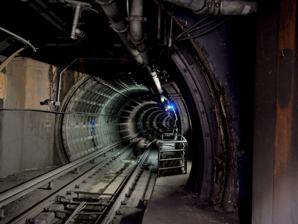
Building: Transbay Tube
Country: United States of America
Year built: 1974
Underwater rail tunnel under San Francisco Bay Transbay Tube View into a bored tunnel towards the direction of the Transbay Tube Overview Line Y Yellow Line B Blue Line G Green Line R Red Line Location San Francisco Bay , California , US Coordinates Oakland portal: 37°48′32″N 122°18′58″W / 37.80889°N 122.31611°W / 37.80889; -122.31611 System Bay Area Rapid Transit Start Embarcadero station , San Francisco End West Oakland station , Oakland Operation Opened September 16, 1974 ( 1974-09-16 ) Owner San Francisco Bay Area Rapid Transit District Character Rapid transit Technical Line length 3.6 mi (5.8 km) No. of tracks 2 Track gauge 5 ft 6 in ( 1,676 mm ) Electrified Third rail , 1 kV DC Operating speed 80 mph (129 km/h) Highest elevation Sea level Lowest elevation 135 ft (41 m) below sea level The Transbay Tube is an underwater rail tunnel that carries Bay Area Rapid Transit 's four transbay lines under San Francisco Bay between the cities of San Francisco and Oakland in California . The tube is 3.6 miles (5.8 km) long, and attaches to twin bored tunnels. The section of rail between the nearest stations (one of which is underground) totals 6 miles (10 km) in length. The tube has a maximum depth of 135 feet (41 m) below sea level. Built using the immersed tube technique, the Transbay tube was constructed on land in 57 sections, transported to the site, and then submerged and fastened to the bottom – primarily by packing its sides with sand and gravel. Opened in 1974, the tunnel was the final segment of the original BART system to open. All BART lines except the Orange Line operate through the Transbay Tube, making it one of the busiest sections of the system in terms of passenger and train traffic. During peak commute times, over 28,000 passengers per hour travel through the tunnel with headways as short as 2.5 minutes. BART trains can reach their highest speeds in the tube, up to 80 miles per hour (129 km/h), although trains typically operate at 70 miles per hour (113 km/h) unless trying to recover from a delay. Conception and construction Early concepts The idea of an underwater rail tunnel traversing San Francisco Bay from Oakland point was suggested by the San Francisco eccentric Emperor Norton in a proclamation that he issued on May 12, 1872. Emperor Norton issued another proclamation on September 17, 1872, threatening to arrest the city leaders of Oakland and San Francisco for neglecting his earlier proclamation. Official consideration to the idea was first given in October 1920 by Major General George Washington Goethals , the builder of the Panama Canal . The alignment of Goethals's proposed tube, from the foot of Market St. to the Oakland mole , was almost exactly the same as today's Transbay Tube. His proposal called for building on bay mud, which anticipated some of the seismic design aspects of the finished Transbay Tube, and was estimated to cost up to US$50,000,000 (equivalent to $854,100,000 in 2023). A competing bridge-and-tunnel proposal was advanced in July 1921 by J. Vipond Davies and Ralph Modjeski , closer to the alignment of a proposed Southern Crossing , between Mission Rock and Potrero Point in San Francisco due east to Alameda . Davies and Modjeski were critical of the ventilation issues that would arise from a long combined automobile and rail tunnel, indirectly endorsing the idea of a dedicated tunnel for electric rail traffic. The Davies and Modjeski proposal was joined by twelve other proposed projects to cross the Bay in October 1921, several of which featured rail service through long tunnels. In 1947, a joint Army-Navy Commission recommended an underwater tube as a means of relieving automobile congestion on the then-ten-year-old Bay Bridge . The recommendation was issued in a report undertaken to determine the feasibility of the Reber Plan . Construction Brochure from November 9, 1969, when a portion of the Tube was open for pedestrian traffic Seismic studies commenced in 1959, including boring and testing programs in 1960 and 1964, and the installation of an earthquake recording system on the Bay floor. The tube's route was modified after preliminary surveys were unable to identify a continuous bedrock profile, requiring more precise boring and probing of the Bay floor. The route was deliberately chosen to avoid bedrock as much as possible so the tube was free to flex, avoiding concentrated bending stresses. Design concepts and route alignment were completed by July 1960. A 1961 report estimated the cost of the Transbay Tube at US$132,720,000 (equivalent to $1,353,210,000 in 2023). Construction was started on the tube in 1965, and the structure was completed after the final section was lowered on April 3, 1969. BART sold commemorative bronzed aluminum coins to mark the placement of the final section. Prior to being fitted out, the tube was opened for visitors to walk through a small portion on November 9, 1969. The tracks and electrification needed for the trains were finished in 1973, and the tube was opened to service on September 16, 1974, five years after the originally-projected completion date, after clearing California Public Utilities Commission concerns regarding the automated dispatch system. The first test run was performed by a train under automatic control on August 10, 1973. Train No. 222 ran from West Oakland to Montgomery Street in seven minutes at 68 to 70 miles per hour (109 to 113 km/h) and returned in six minutes at the full speed of 80 miles per hour (130 km/h), carrying approximately 100 passengers including BART officials, dignitaries and reporters. The tunnel is set in a trench 60 feet (18 m) wide with a gravel foundation 2 feet (0.61 m) deep. Lasers were used to guide the dredging of the trench and the laying of the gravel foundation, maintaining route accuracy of within 3 inches (76 mm) for the trench and 1.8 inches (46 mm) for the foundation. Construction of the trench required dredging 5,600,000 cubic yards (4,300,000 m 3 ) of material from the Bay. The structure is made of 57 individual sections that were built on land at the Bethlehem Steel shipyard on Pier 70 and towed out into the bay by a large catamaran barge . After the steel shell was completed, water-tight bulkheads were fitted and concrete was poured to form the 2.3-foot (0.70 m)-thick interior walls and track bed. They were then floated into place (positioned above where they were to sit), and the barge was tethered to the Bay floor, acting as a temporary tension leg platform. The section was ballasted with 500 short tons (450 t) of gravel before being lowered into a trench packed with soft soil, mud, and gravel for leveling along the Bay's bottom. Once the section was in place, divers connected the section with the sections that had already been placed underwater, the bulkheads between placed sections were removed and a protective layer of sand and gravel was packed against the sides. Cathodic protection was provided to resist corrosive action from the Bay's salt water. The project cost approximately $180 million in 1970 (equivalent to $1.09 billion in 2023 ), with $90 million of that cost being spent on construction, the remainder going towards laying rails, electrification, ventilation and train control systems. Configuration Approximate route of Transbay Tube (shown in yellow). View directed south; Treasure Island in left foreground, San Francisco (Financial District) on the right, and Oakland/Alameda in the left background. (2011) The western terminus of the Tube directly connects to the downtown Market Street subway near the Ferry Building , north of the Bay Bridge. The tube crosses under the western span of the Bay Bridge between the San Francisco Peninsula and Yerba Buena Island , and emerges in Oakland along 7th Street, west of Interstate 880 . The tube has 57 sections; each section ranges from 273 to 336 feet (83 to 102 m) long. The average length of each section is 328 feet (100 m), measured along the tunnels' bore; sections are 48 feet (15 m) wide, 24 feet (7.3 m) high, and weigh approximately 10,000 short tons (9,100 t) each. To conform with the route, 15 tube sections were curved horizontally, 4 were curved vertically, 2 had horizontal and vertical curves, and the remaining 36 sections were straight. Each section of the Tube cost approximately US$1,500,000 (equivalent to $12,460,000 in 2023), based on the US$90,000,000 (equivalent to $747,770,000 in 2023) construction contract. The steel shell is 5 ⁄ 8 inch (16 mm) thick, and has just enough strength to support its own weight and resist hoop stresses; an external consultant, Professor Ralph Brazelton Peck , convinced project engineer Tom Kuesel that thin shells were adequate because the soil loads would naturally form an arch. Typical section of the Transbay Tube The tube consists of two tunnels and a central maintenance/pedestrian gallery. Each tunnel has a bore approximately 17 feet (5.2 m) in diameter, with the track centerline offset 8 inches (200 mm) towards the outside from the bore centerline. The tunnels flank a gallery which contains maintenance and control equipment in the upper gallery, including a pressurized water line for firefighting. Each tunnel has 56 doors opening into the lower gallery, spaced approximately 330 feet (100 m) apart, numbered consecutively from the San Francisco side of the tube. The doors are locked from the gallery side and can be opened inwards (toward the gallery) from the tunnel through emergency hardware. Between doors, the tunnel has narrow 2.5-foot (0.76 m) wide walkways adjacent to the gallery space. The upper section of the gallery space is also used as a duct, moving 300,000 cubic feet per minute (8,500 m 3 /min) of air under forced circulation. The tunnels are vented to the atmosphere at the San Francisco and Oakland ends and are vented to each other (through the upper gallery) with remotely-operated dampers 6 feet (1.8 m) long by 3 feet (0.91 m) high over every third door. Each end of the tube is secured to the vent structures with a patented sliding seismic joint which allows six degrees of freedom (translation along and rotation about three axes). As-designed, the joints allow movement of up to 4.25 inches (108 mm) along the tube's axis and up to 6.75 inches (171 mm) vertically or laterally. A restaurant was constructed atop the San Francisco transition structure (vent) on a pier behind the Ferry Building. The Oakland vent structure is located in the middle of a Port of Oakland container yard. Seismic retrofitting The Transbay Tube has required earthquake retrofitting , both on its exterior and interior. The total cost of seismic retrofits was estimated at US$330,000,000 (equivalent to $532,300,000 in 2023) in 2004. A 1991 study, commissioned at the recommendation of the Governor's Board of Inquiry in the wake of the 1989 Loma Prieta earthquake , found the seismic joints would "likely remain intact and functional after the next earthquake." However, settling of the tube within its trench and the Loma Prieta quake had reduced the allowable movement of the seismic joints to as little as 1.5 inches (38 mm). The 1991 study was followed by a more detailed BART Seismic Vulnerability Study , published in 2002, which concluded the fill packed around the tube might be prone to soil liquefaction during an intense earthquake, which could allow the buoyant hollow tube to break loose from its anchorages or cause movement that would exceed the capacity of the sliding seismic joints. Retrofitting work required the fill to be compacted, to make it denser and less prone to liquefaction. Compaction started in Summer 2006 at the east end of the tube, on property belonging to the Port of Oakland. A 2010 paper concluded the distance the tube would rise due to liquefaction was limited based on model testing of potential liquefaction mechanisms, and questioned the justification for the compaction effort. On the interior of the tube, BART began a major retrofitting initiative in March 2013, which involved installing heavy steel plates at various locations inside the tube that most needed strengthening, to protect them from sideways movement in an earthquake. A vehicle was custom-built to handle the 4-short-ton (3.6 t), 2.5-inch (64 mm) thick plates; once hoisted in place, the plates were bolted to the existing concrete walls and welded together, end-to-end. The contract for US$7,735,000 (equivalent to $10,265,000 in 2023) was awarded to California Engineering Contractors for installation. In order to complete this work during 2013, BART closed one of the two bores of the tube early midweek (Tuesdays, Wednesdays and Thursdays), resulting in delays of 15–20 minutes. The work, originally estimated to last approximately 14 months, was completed by December 2013, after only 8 months of construction. In December 2016, BART awarded a US$267,000,000 (equivalent to $338,970,000 in 2023) contract to perform further seismic retrofitting. In this phase, a new steel liner and higher-capacity pumps would be installed to reduce the possibility of flooding the tube, as the existing pumps would not be adequate in the worst-case seismic event. Work was projected to start in the summer of 2018 and is scheduled to take more than two years to complete. Service through the tube would be reduced or eliminated during the first hour and the last three hours of the service day. Incidents and issues January 1979 fire On January 17, 1979, at approximately 6 p.m., an electrical fire broke out on a San Francisco-bound seven-car train (Train No. 117) as it was passing through the tube. One firefighter (Lt. William Elliott, 50, of the Oakland Fire Department ) was killed by smoke and toxic fume inhalation (generated from burning plastic materials) during the effort to extinguish the blaze. The forty passengers and two BART employees aboard the stricken train were rescued by another train passing in the opposite direction. Poor communication and coordination had hampered the response, and the lessons learned during the fire played a key role in developing National Fire Protection Association transit industry guidelines (NFPA 130, Standard for Fixed Guideway Transit and Passenger Rail Systems ). Cause Figure 1: Cutaway of Transbay Tube, a diagram of the rescue, from NTSB RAR-79-05 The cause of the fire was traced to a damaged third rail collector shoe that caused electrical arcing on Train No. 117. Earlier that day, ten-car Train No. 363 had made an emergency stop in the Transbay Tube while traveling towards San Francisco at approximately 4:30 p.m., reporting smoke and a possible fire. Troubleshooting without an external inspection revealed No. 363 had broken derail bars on the number six and eight cars, and an engaged parking brake on the number nine car. After clearing the derail bar circuits and manually releasing the parking brake, No. 363 was cleared to proceed, and upon reaching the end of the line in Daly City, was taken out of service for inspection. A line switchbox cover had fallen off No. 363 and was resting on the third rail, which was not seen by following trains until it jammed against the third rail coverboard, breaking the collector shoe on No. 117, which caused a short circuit and electrical arcing. The train following No. 363 was dispatched to run in "road manual" mode, where the train is controlled by the onboard operator, rather than by the computerized central control system. That train reported seeing derail bar debris between the tracks near where No. 363 had stopped, but that the tracks were clear and available for service. The train immediately following also ran in "road manual," but subsequent trains were dispatched through the tube in automatic mode, including seven-car No. 117, the tenth train to enter the westbound tube after No. 363; No. 117 had 40 passengers onboard. Response No. 117 came to an emergency stop at 6:06 p.m., about 1.5 miles (2.4 km) into the Transbay Tube, with the operator reporting thick smoke coming from his train. The collector shoe assemblies on the number five and six cars of No. 117 had broken after striking the line switchbox cover which had fallen off No. 363 and jammed into the cover of the third rail. The NTSB later concluded the resulting electrical arcing between the train and the energized third rail ignited components on the car, causing air tanks and suspension airbags to explode on the fifth and sixth cars. Central operations shut down power to the third rail, but restored it 40 seconds later in an effort to uncouple the lead portion of the train from the burning cars. This was unsuccessful, and vent fans were turned on at 6:08 p.m. to attempt to clear the smoke, and the third rail was again powered down at 6:15 p.m. A BART line supervisor who had been riding on the train helped gather passengers in the lead car, including one blind passenger. BART central dispatch attempted to call the Oakland Fire Department, but unintentionally called San Francisco instead at 6:09 p.m. The Oakland Fire Department responded to the West Oakland station, where nine firefighters and two BART policemen boarded Train No. 900 running in "road manual." No. 900 was forced to stop at approximately 1 mile (1.6 km) into the tube to remove an auxiliary box cover and a derail bar from the track, and eventually stopped approximately 200 feet (61 m) behind No. 117, where the train operator reported the third rail was damaged and the rear car was on fire with heavy black smoke. Upon reaching No. 117, the responders became separated, with one policeman and seven firefighters proceeding into the gallery between the tunnels, and the rest forced by the smoke to return to No. 900. However, the group in the gallery had left the door (westbound tunnel exit door #44) open to the tunnel for the others to follow; the returning policeman opened a second door (west #45) while setting up a maintenance telephone to communicate with central dispatch, but was forced by the smoke to abandon that position, leaving that door open as well. Train No. 111, with over 1,000 passengers on board, had been holding at the last San Francisco stop, Embarcadero . At 6:21 p.m., No. 111 moved in automatic mode into the eastbound tunnel, stopping with its rearmost car at eastbound tunnel exit door #43, adjacent to the stricken No. 117. The passengers from No. 117 had been led through the train and out the operator's compartment window in the lead car, then along the smoke-filled westbound tunnel into the gallery via west door #42; they boarded the rescue train (No. 111) through door #43. After the rescued passengers boarded No. 111, firefighters searched No. 117 for any remaining passengers, informing central dispatch at 6:59 p.m. that all passengers had been evacuated. Dispatchers commanded No. 111 to proceed in automatic operation mode to West Oakland to transfer passengers to hospitals. The train quickly accelerated to its top speed of 80 miles per hour (130 km/h) creating pressure in the eastbound tunnel which drew smoke from the westbound tunnel through the open doors (west #44 and #45) into the gallery and the eastbound tunnel (through open eastbound door #43), completely filling the 670 ft-long (200 m) gallery between doors #43 and #45. By this time, 10 more firefighters and a lieutenant had responded, entering the gallery through the Oakland vent structure; having encountered smoke on their walk in, they had donned portable air masks with 30-minute supplies, they reached the gallery between doors #44 and #45 just as No. 111 departed, rapidly filling the gallery with thick smoke. The tunnel exit doors are locked from the gallery side and require a key to open; with smoke filling the gallery, the keyholes were obscured and the firefighters were unable to evacuate to the eastbound tunnel. The firefighters began to make their way eastward in the gallery as a single-file human chain, through thick smoke. By the time they reached the area of door #51, their portable air masks were starting to run low, and Lt. William Elliott began to have trouble, requiring assistance from his fellow firefighters. At 7:09 p.m., a firefighter called for help from a phone box and upon reaching a clear section of the tunnel, train No. 377 was dispatched from West Oakland in "road manual" to rescue the firefighters; the train operator moved with passengers on board because she assumed the cause of the delay had been resolved. After the rescue train returned to West Oakland at approximately 8:10 p.m., the firefighters were taken to area hospitals for treatment. Elliott had exhausted his oxygen supply, and died of smoke inhalation and cyanide poisoning. Aftermath The response was delayed in part because of the coordination between BART central dispatch and the two cities' respective fire departments. San Francisco called BART central back at 6:19 p.m., but were advised that Oakland had already responded. Meanwhile, Oakland called San Francisco at 6:32 p.m. to advise them a train was on fire in the tunnel, so San Francisco dispatched a team to wait at Embarcadero at 6:36 p.m., but the San Francisco units did not proceed until 7:52 p.m. and did not arrive until 8:15 p.m. because of the difficulty in obtaining information from either Oakland or BART. The fire initially was declared under control at 10:45 p.m., although the fires were not yet fully extinguished; a final declaration of control was made at 1:31 a.m. on January 18. Later that day, at approximately 6 p.m., Oakland firefighters responded to flare-up in the gutted train at BART's storage yard. BART would spend US$1,100,000 (equivalent to $4,620,000 in 2023) in tube repairs and safety improvements on top of losing US$1,000,000 (equivalent to $4,200,000 in 2023) in revenue due to the loss of tube service. Train No. 363 sustained damage to its second, fifth, sixth, eight, and ninth cars. The line switch box cover was missing from the fifth car, and the sixth and eighth cars had broken derail bars. No. 117 had smoke damage to the interior of its first three cars; the fourth car was damaged by smoke and fire, and the fifth, sixth, and seventh cars were destroyed in the fire. No. 900 sustained heat damage to the first car, and all ten cars sustained smoke damage. The tunnel sustained heat damage in the vicinity of the fire; portions of the ceiling concrete had spalled and exposed the reinforcing steel, overhead cables were destroyed, and the steel handrail between doors #43 and #44 had been warped by the heat. The shutdown of power to the third rail was cited as a possible contributing factor because No. 117 was unable to move in road manual for forty seconds. In addition, the operator and line supervisor aboard No. 117 were unable to uncouple the damaged cars using the existing on-board controls because of an apparent short in the train control circuit; to uncouple the car and isolate the short, someone would have had to leave the train and manually disconnect the electrical cable underneath the coupler to the damaged cars. Critically, nine minutes elapsed between the time that power was restored and when the line supervisor informed BART central they were unable to uncouple the cars, which allowed the fire to grow. On the other hand, the low passenger count and the presence of a line supervisor allowed the passengers to evacuate into the lead car quickly. Dispatching No. 111 with over 1,000 passengers onboard could have resulted in an even larger disaster if the control cables had failed in the eastbound tunnel due to the spread of the fire. BART proposed new evacuation plans to the San Francisco and Oakland fire chiefs by February, but BART service through the Transbay Tube did not resume until April 1979, with California Public Utilities Commissioner Richard D. Gravelle warning "the patrons of BART who utilize its services should be fully aware that the instant order [to reopen service] does not in any way provide a guarantee of safe service." Both the Oakland and San Francisco fire departments criticized BART officials for failing to relinquish control of the emergency situation to the fire departments. Earthquakes As a precaution, BART's emergency plans dictate that trains stop during an earthquake , except for trains in the Transbay Tube or the Berkeley Hills Tunnel , which proceed to the nearest station. The lines are then inspected for damage, and resume normal operation if no damage is found. The largest to date was the 1989 Loma Prieta earthquake . During the 1989 earthquake, a train passing through the Tube was ordered to stop, although the operator reported no apparent motion. After inspection, the tube was found to be safe, and was reopened just six hours later, with regular service resuming system-wide twelve hours after the quake. Many area highways were damaged by the event, and with the Bay Bridge closed for a month due to a section of the upper deck falling onto the lower deck on a truss section of the east span, the Transbay Tube was the only passable direct way between San Francisco and Oakland. Pedestrians In October 2012 and August 2013, pedestrians entered the Tube through the Embarcadero station, prompting shutdowns and delays in Transbay service. In late December 2016, a man entered the Tube through the portal at Embarcadero station and remained in it for more than an hour; while transit police were searching for him, trains continued to move through the Tube at slow speeds in manual mode. Equipment failure Service has been disrupted on multiple occasions after trains become stuck in the Transbay Tube, which is partially attributed to aging equipment. In addition to the 1979 fire, while moving through the Tube, a train split and was automatically stopped after a coupler failed in March 2010. Two maintenance vehicles collided within the Tube in September 2014, damaging a section of track and forcing BART traffic to rely on a single track. In January 2015, a train was forced to stop in the Tube after the brake inadvertently engaged on a car. A train in December 2016 was forced to switch to manual mode and proceed at reduced speed after stopping in the Tube, and another faulty brake forced a train to stop in the Tube in April 2017. Noise According to a 2010 survey by the San Francisco Chronicle , the Transbay Tube is the noisiest part of the BART system, with sound pressure levels inside the train reaching 100 decibels (comparable to a jackhammer). The noise, which according to BART "has been compared to banshees , screech owls , or Doctor Who 's TARDIS run amok" is exacerbated by the concrete enclosure and the fact that tracks are curved when the tunnel crosses beneath the San Francisco–Oakland Bay Bridge , causing a high-pitched screeching sound. In 2015, after replacing 6,500 feet (2,000 m) and grinding down (smoothing) 3 miles (4.8 km) of rail in the tube, BART reported a reduction of noise and positive feedback from riders. Marine traffic Ship traffic passing through the Bay can damage the anodes used in the Tube's cathodic protection system when dropping anchor. Since the anodes protrude from the filled trench surrounding the Tube, they are more vulnerable to damage. Marine traffic is restricted from dropping anchors when over the Tube, but BART conducts routine inspections for anode damage. The Tube was closed briefly on January 31, 2014, after a drifting freighter dropped anchor near it at 8:45 a.m. to maintain position. The Coast Guard notified BART officials the anchor appeared to be close to the Tube at 11:55 a.m., based on the ship's position, leading to a suspension of Tube service for approximately 20 minutes while inspections were conducted. No damage was found, and the Tube was reopened at 12:15 p.m. Harbor pilots later noted the ship had anchored 1,200 feet (370 m) southwest of the Tube. Two trains that had been passing through the Tube were stopped in place while the inspection was conducted. Trains were delayed by 15 to 20 minutes, with normal service resuming around 1 p.m. In April 2017, the derrick barge Vengeance , which was working for BART performing Tube anode maintenance, capsized and sank at night during a late winter storm. The barge came to rest atop the fill overlaying the Transbay Tube, but did not disrupt transit operations. The primary concern was the potential leakage of diesel fuel, and divers had stopped the leak within a day. Future In 2007, as BART celebrated the 50th anniversary of its creation, it announced its plans for the next 50 years. Determining the current tunnel will be at its operational capacity by the year 2030, the agency has plans which include a new separate Transbay Tube beneath San Francisco Bay that would run parallel to and south of the existing Transbay Tube. The proposed four-bore tunnel would emerge at the Salesforce Transit Center to provide connecting service to Caltrain and the planned California High-Speed Rail (CHSR) system. The second Tube would provide two tracks for BART trains, and two tracks for conventional/high-speed rail (the BART system and conventional U.S. rail use different and incompatible rail gauges and operate under different sets of safety regulations). In 2018, BART and CCJPA, the agency responsible for Capitol Corridor commuter rail service, began planning to conduct a feasibility study to narrow the possible alignment options for the proposed second crossing. The study would continue to consider standard-gauge railway options in order to allow connections to Caltrain, CHSR, Capitol Corridor, and potentially other rail services. In September 2022, two alternative routes were unveiled at a CCJPA meeting, one with a combined tunnel for BART and regional rail, and another route with two separate tunnels. As of March 2023, a combined four-track tunnel or two separate tunnels for both BART and regular rail are no longer considered cost-effective due to reduced ridership in the Bay Area; planners will research one single tunnel dedicated to either BART service or regional rail service. Link21, the joint organization planning the tunnel, is considering three possible routes, one for regional rail and two for BART extensions. In November 2024, Link21 recommended standard gauge regional rail over BART broad gauge for the tunnel. In media During construction, the Transbay Tube was also used briefly as a shooting location for the ending of George Lucas 's film THX 1138 . The final vertical climb out to daylight was actually filmed, with the camera rotated 90°, in the incomplete (and decidedly horizontal) Transbay Tube. The scene was filmed before installation of the track supports, with Robert Duvall 's character using exposed reinforcing bars as a ladder. The television adaptation of Terry Brooks 's Shannara series of books, The Shannara Chronicles , is partly set in the Bay Area, and part of the journey/quest routes the protagonists through the Transbay Tube. One of the early sections of the video game Dead Space features a sound sample taken from a ride through the Transbay Tube. See also San Francisco Bay Area portal Key System Richmond–San Rafael Bridge : Early proposals by T.A. Tomasini included a tunnel from San Francisco meeting a bridge between Albany and Tiburon. References